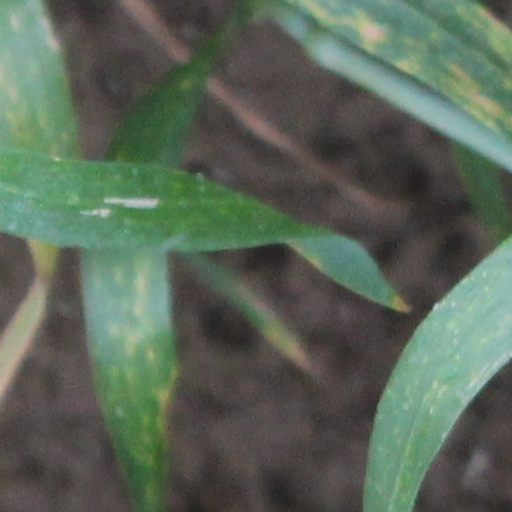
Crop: wheat